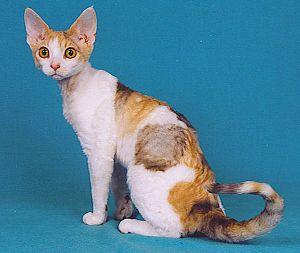
La Centrale féline Belge est un registre d'élevage belge. Elle est le fruit du rapprochement de deux grands clubs belges, le Félin's Fan Club et le Cat's Fancier of Belgium. La CFB gère les chats de races et les expositions félines en Belgique.
Le devon rex est une race de chats originaire du Royaume-Uni. Dans les années 1960, un chaton à la fourrure bouclée est recueilli près de Buckfastleigh dans le Devon par Beryl Cox. Elle revend ce chat, appelé Kirlee, aux éleveurs du Cornish Rex, race à poil bouclé alors récemment créée. Des croisements tests montrent rapidement que la mutation responsable du poil frisé des deux races n'est pas la même. Un programme d'élevage spécifique est mis en place pour créer le devon rex à partir de Kirlee et la race est reconnue par les différentes fédérations entre la fin des années 1960 et les années 1970.
Ci-dessous vous trouverez une liste exhaustive des noms de races acceptant la robe bicolore, toutes fédérations confondues.